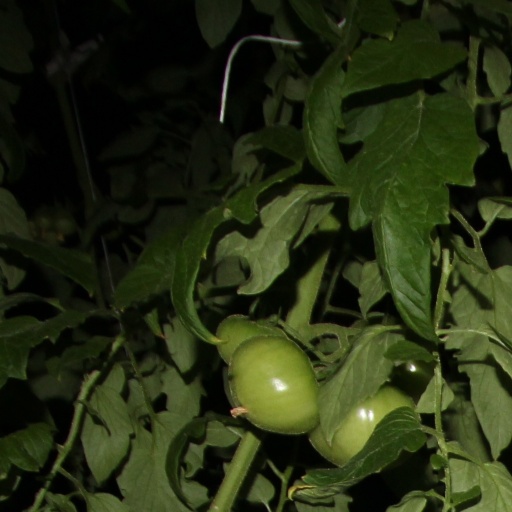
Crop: tomato